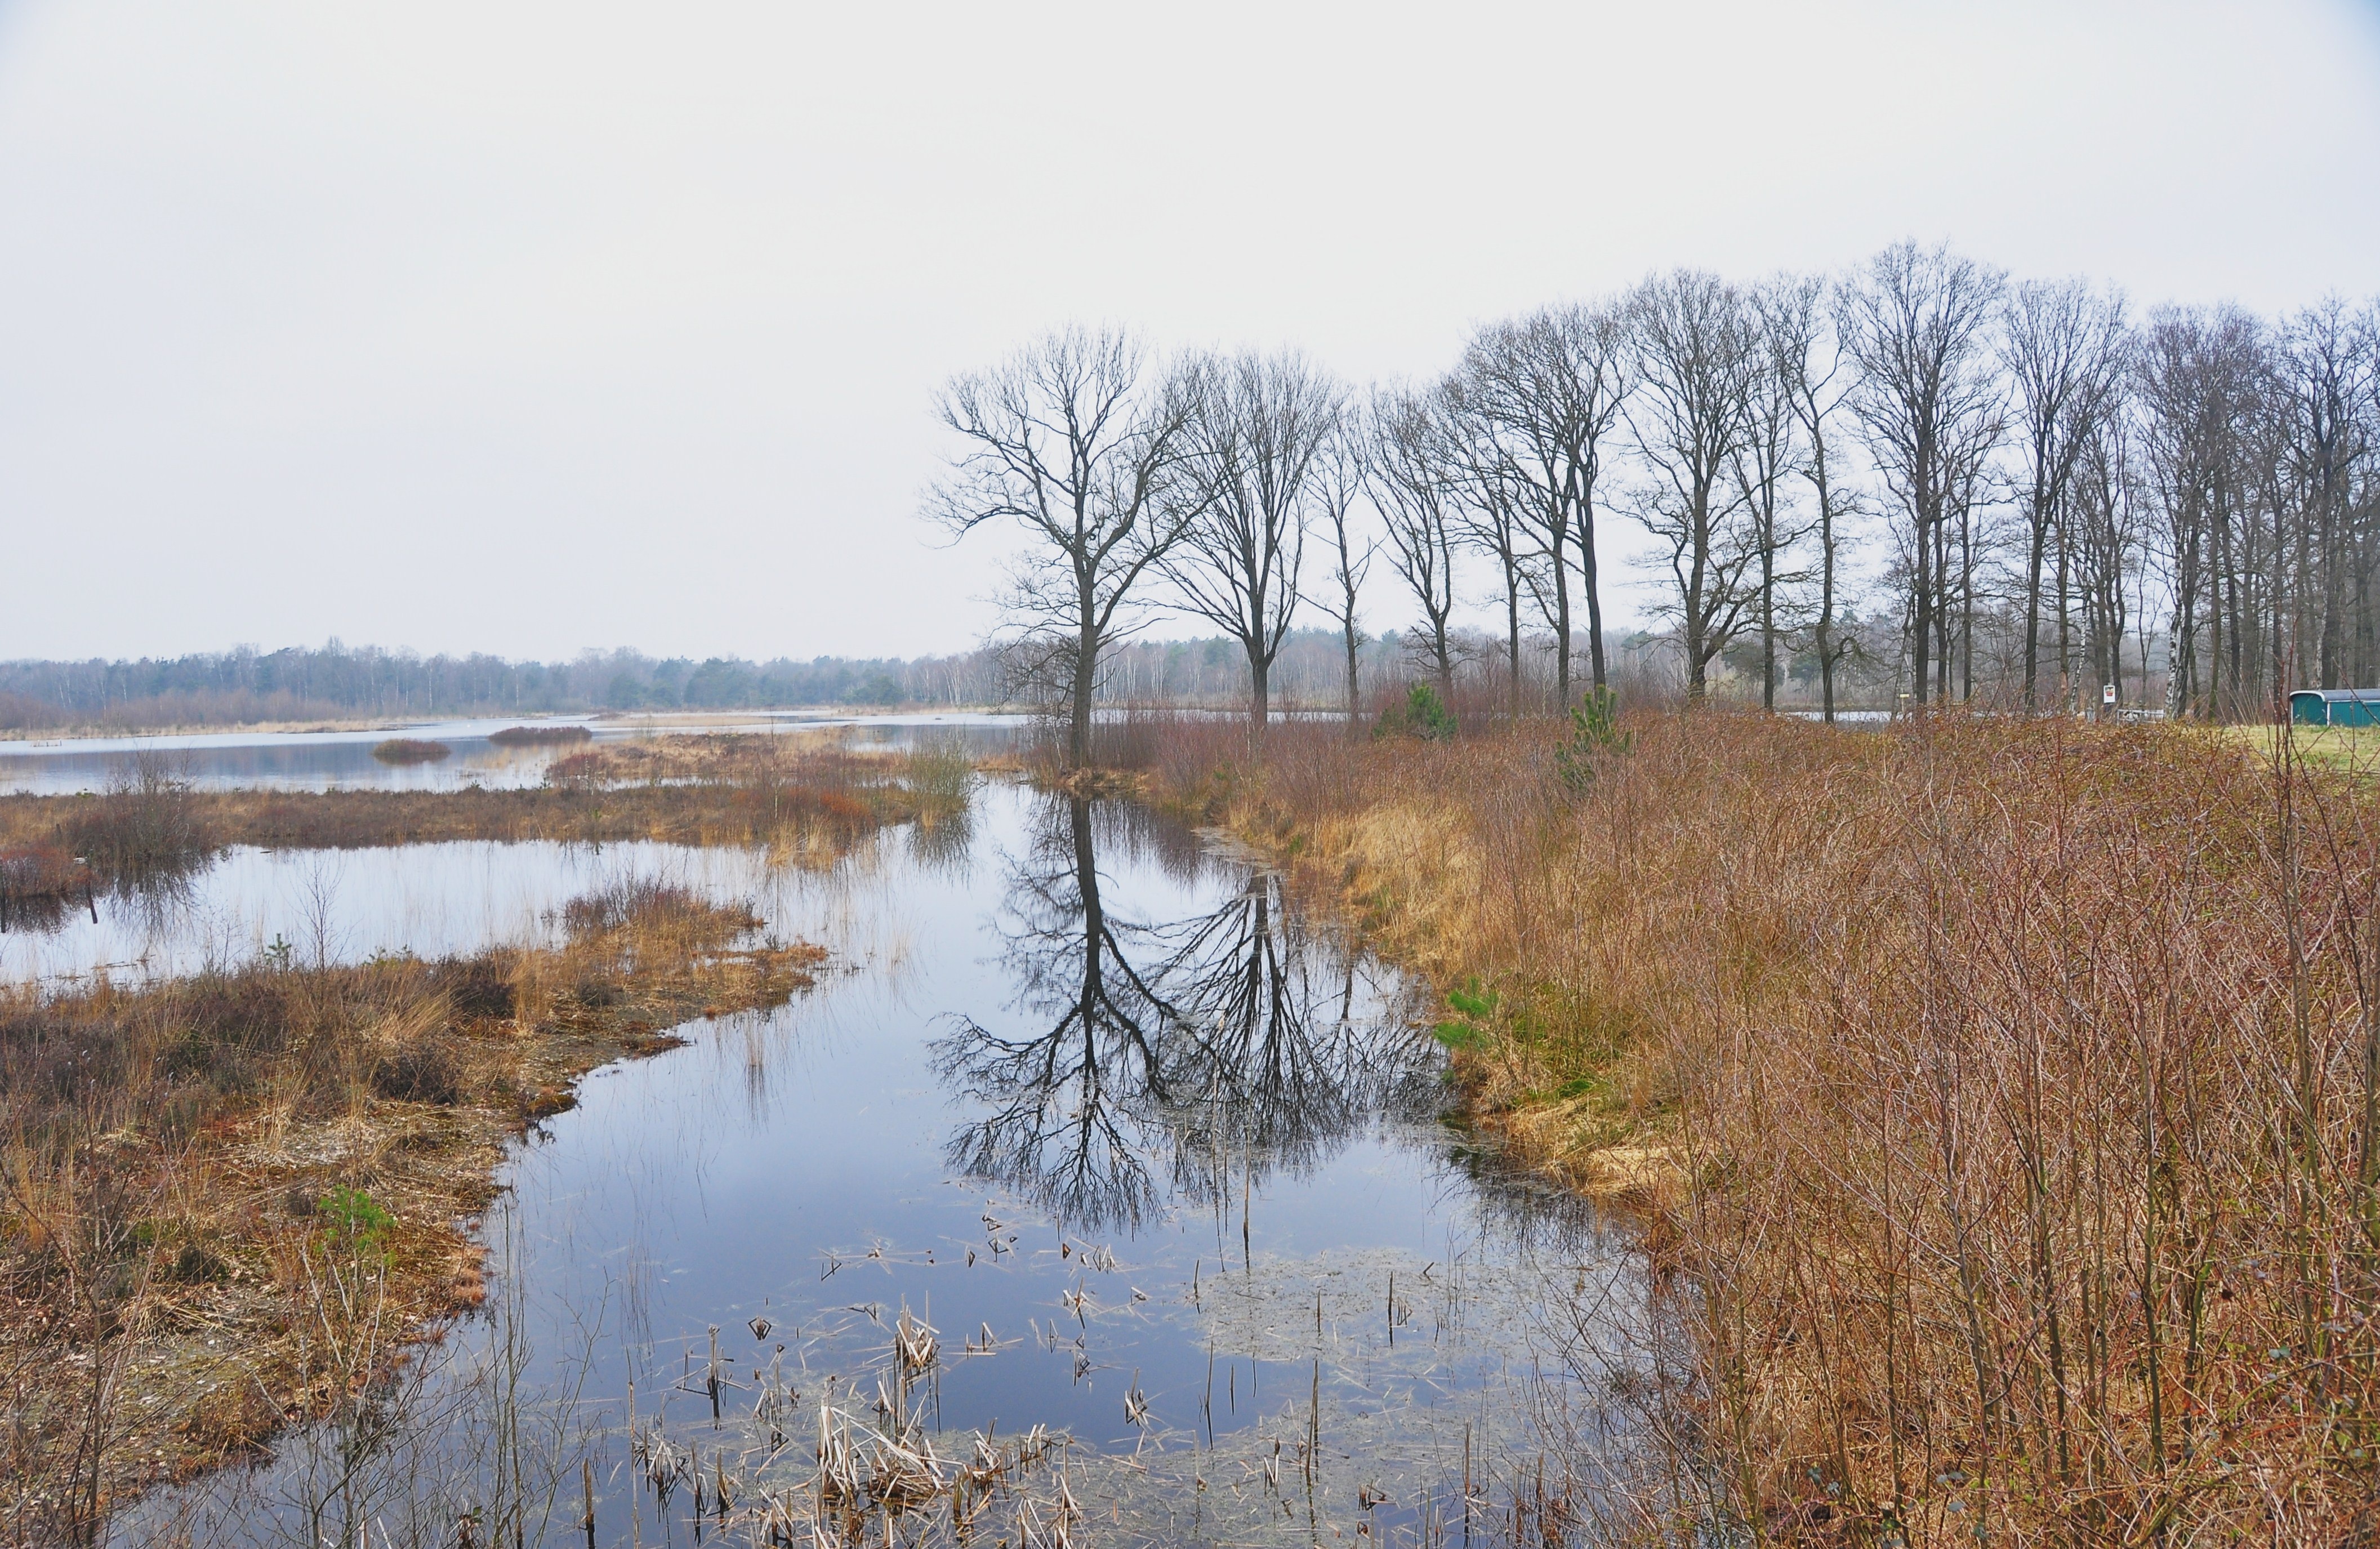
landscape, tree, water, nature, marsh, swamp, wilderness, winter, lake, river, pond, reflection, autumn, reservoir, season, waterway, wetland, bog, floodplain, beauty, habitat, loch, ecosystem, rural area, natural environment, atmospheric phenomenon